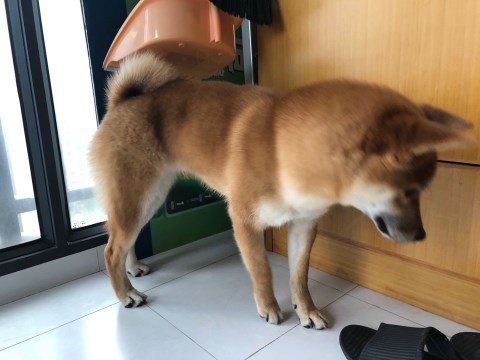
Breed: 1043-n000001-Shiba_Dog